Eliza Mazzucato Young

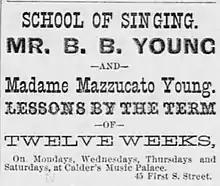
Advertisement for the Youngs' Singing School in Utah, 1885.

Eliza Mazzucato taught at the National Training School of Music in London, before it closed in 1882, and then at the Royal College of Music. She resigned in 1883 when she married one of the students, an American baritone named Bicknell Young. The couple moved to Salt Lake City in 1885, to open a music school, and they performed together in New York City in 1886. By 1895, they were living in Chicago, performing, touring, and teaching at the Chicago Conservatory.